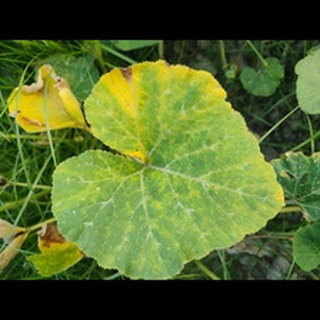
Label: pumpkin_downy_mildew